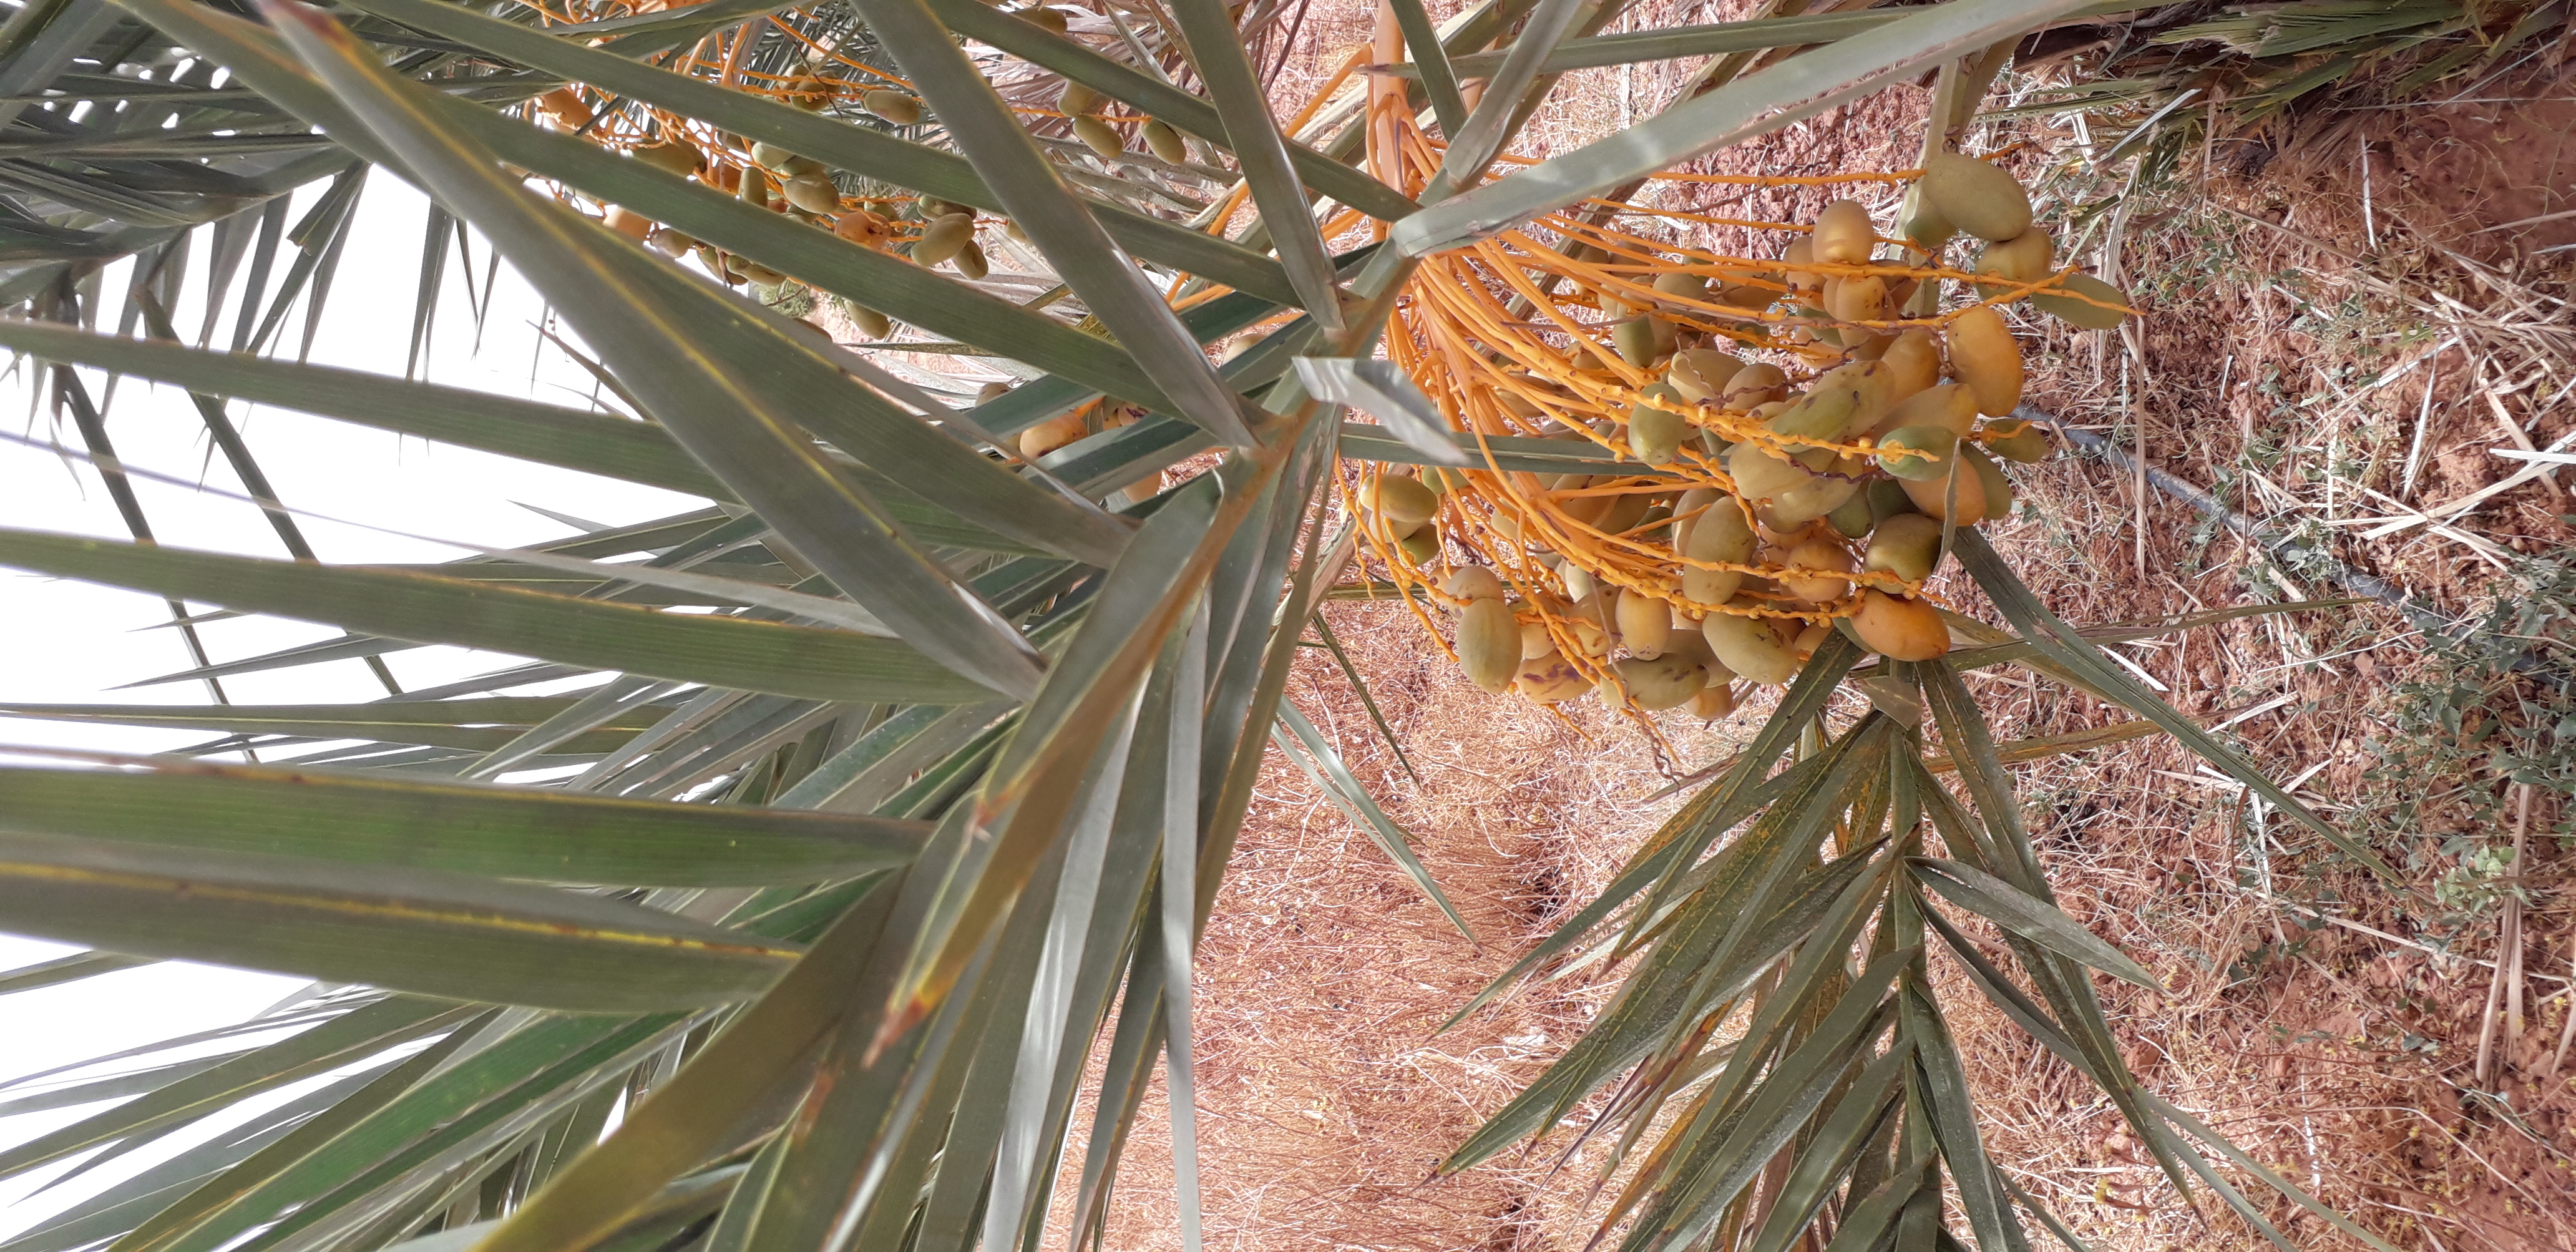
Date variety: Boumajhoul